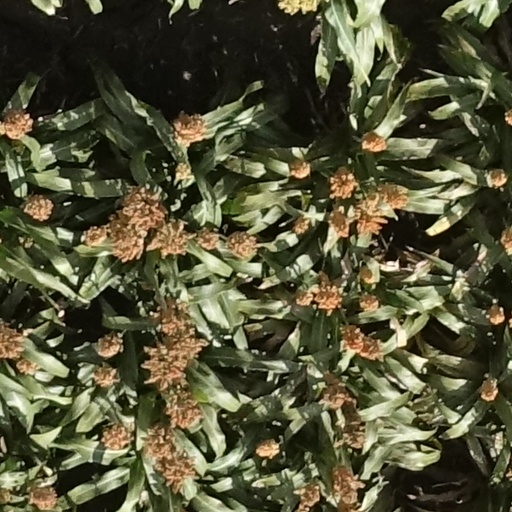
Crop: sorghum